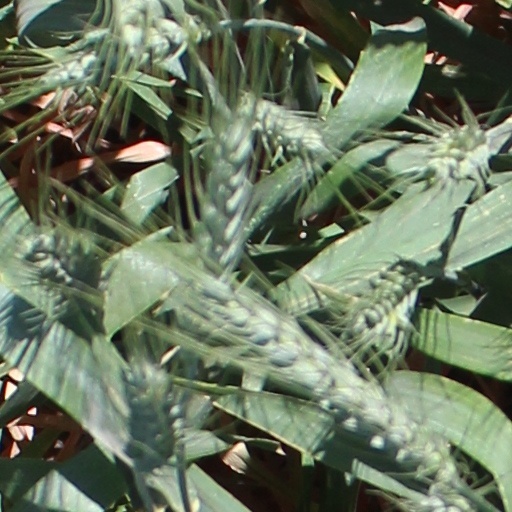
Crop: wheat